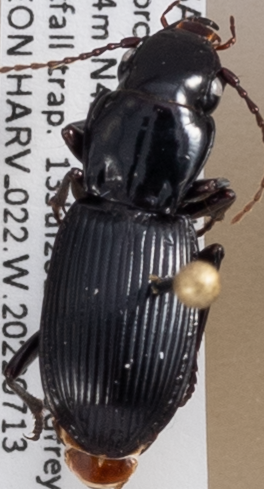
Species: Pterostichus rostratus
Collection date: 2022-07-13
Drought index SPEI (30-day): -1.16
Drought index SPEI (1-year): -0.616
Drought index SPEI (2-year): -0.476